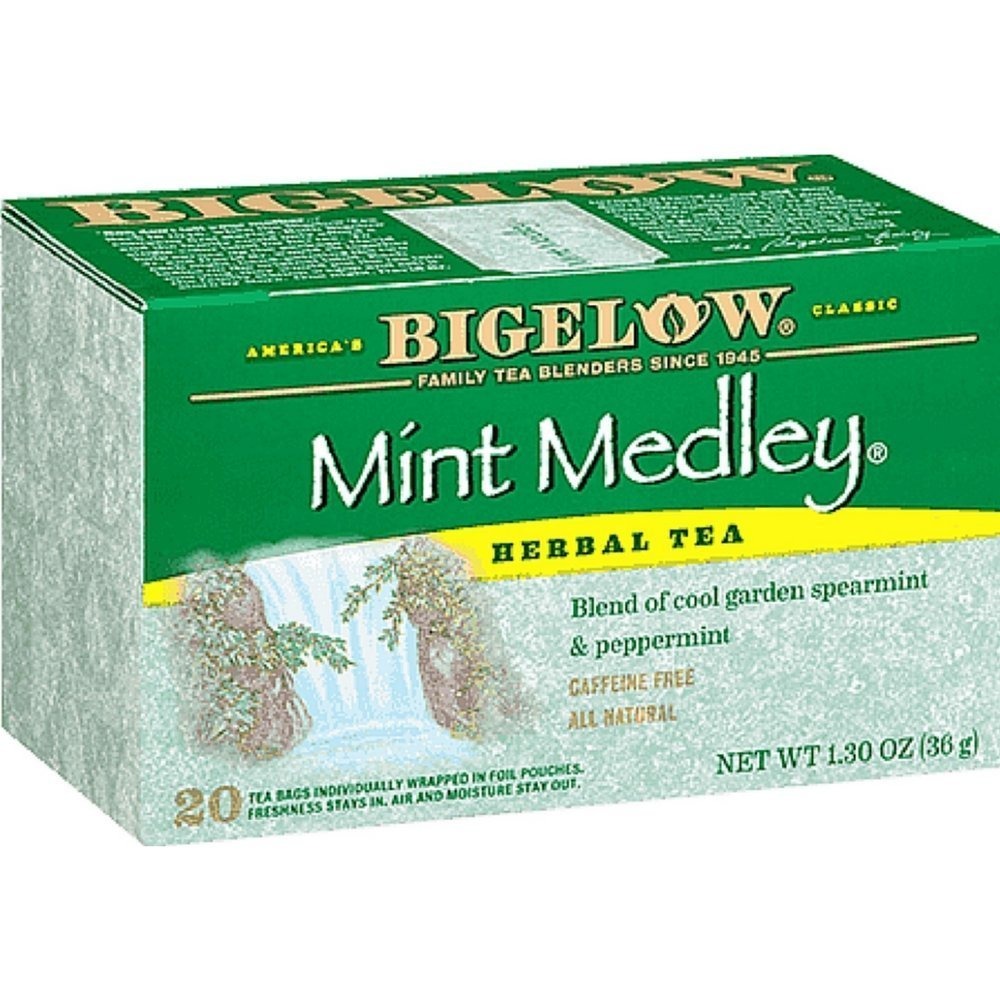
Item Name: Bigelow Tea Mint Medley 20 Count (Pack of 4)
Value: 80.0
Unit: Count

Price: 3.665